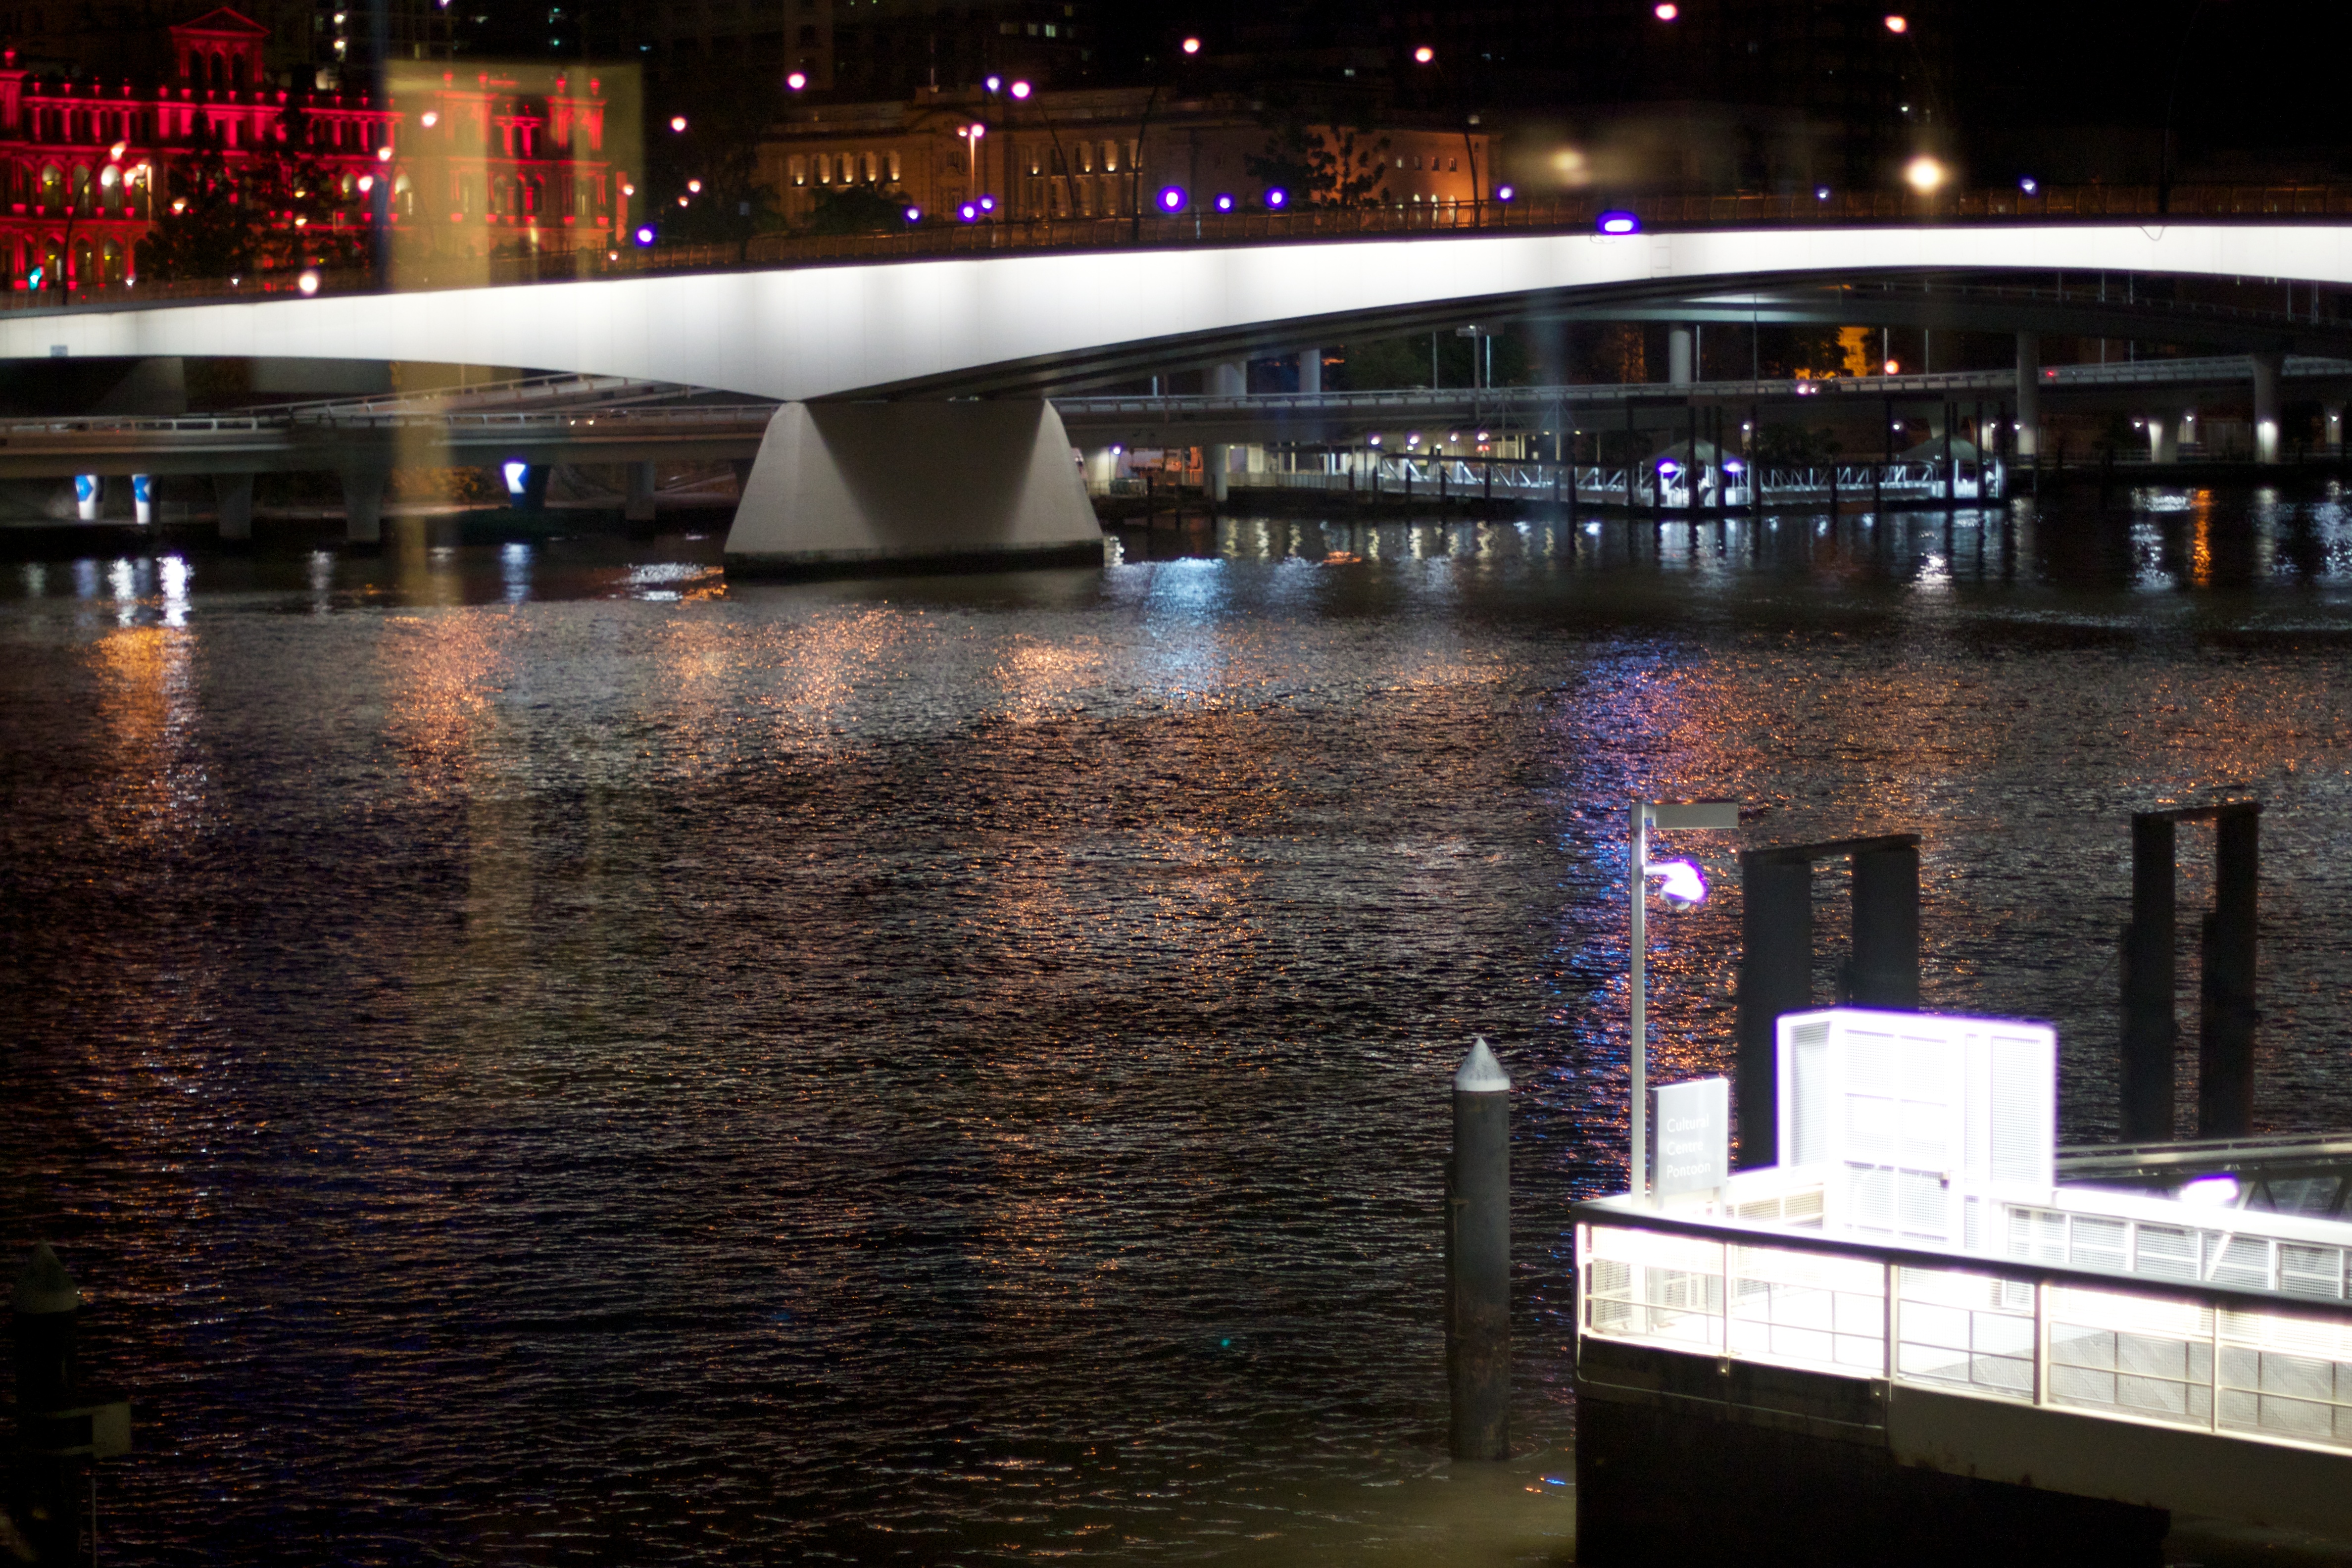
water, light, night, cityscape, evening, reflection